Gonio (fortress)

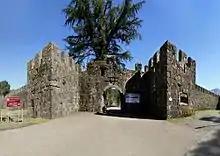
The gate of the Gonio castle

The grave of Saint Matthias, one of the twelve apostles, is believed to be inside the Gonio fortress. This is unverifiable as the Georgian government currently prohibits digging near the supposed graveside. Other archaeological excavations are however taking place on the grounds of the fortress, focusing on Roman layers.